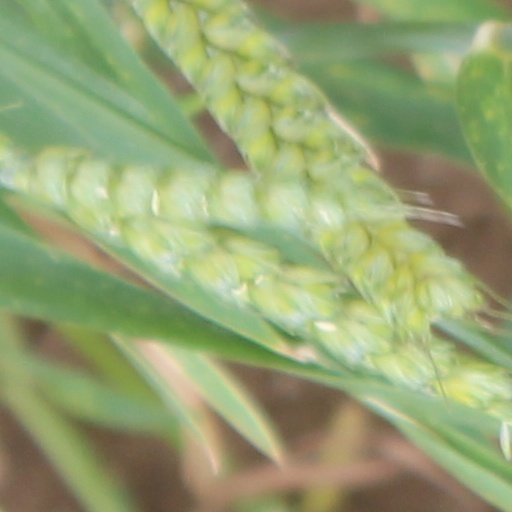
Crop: wheat